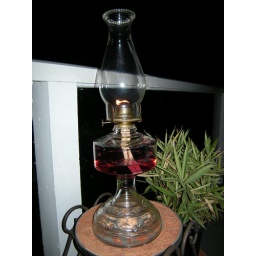
A 1930s oil lamp , 19'' tall , it is burning in this picture , I have red coloured oil in it .